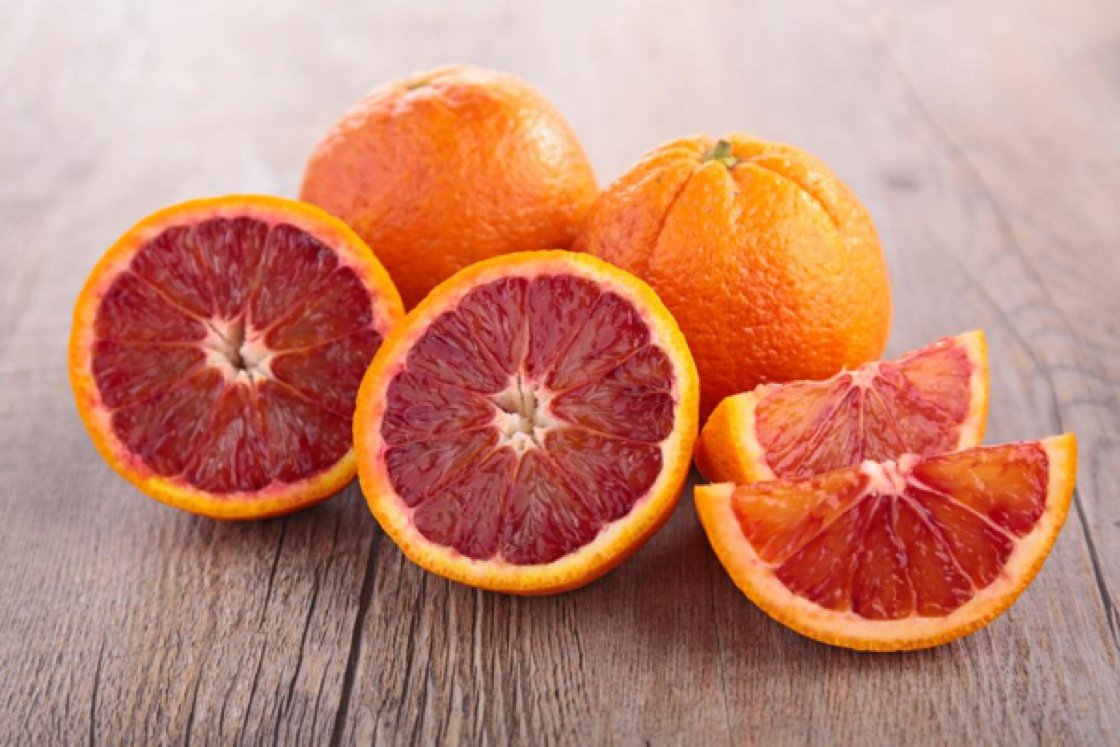
Label: Orange